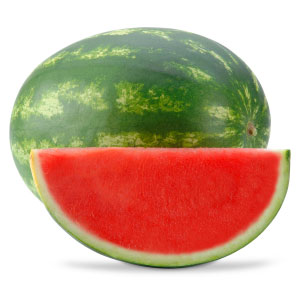
Label: Watermelon